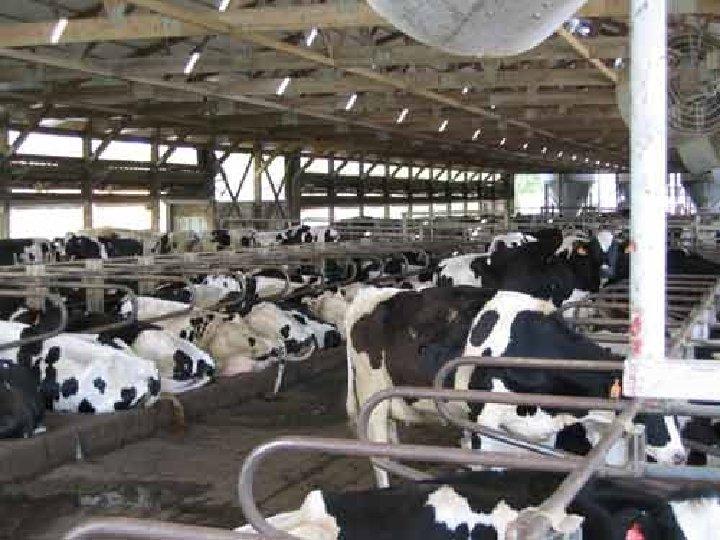
Kuna ng'ombe wengi weusi na weupe wa jamii ya cs[friesian]cs wakiwa wamelala na wamesimama ndani ya zizi au banda kubwa la kisasa la ufugaji. Ng'ombe hao wamepangwa kwenye safu ndefu, kila mmoja akiwa na nafasi yake iliyofungwa kwa nguzo za chuma ili kuonyesha mfumo wa ufugaji wenye mpangilio.